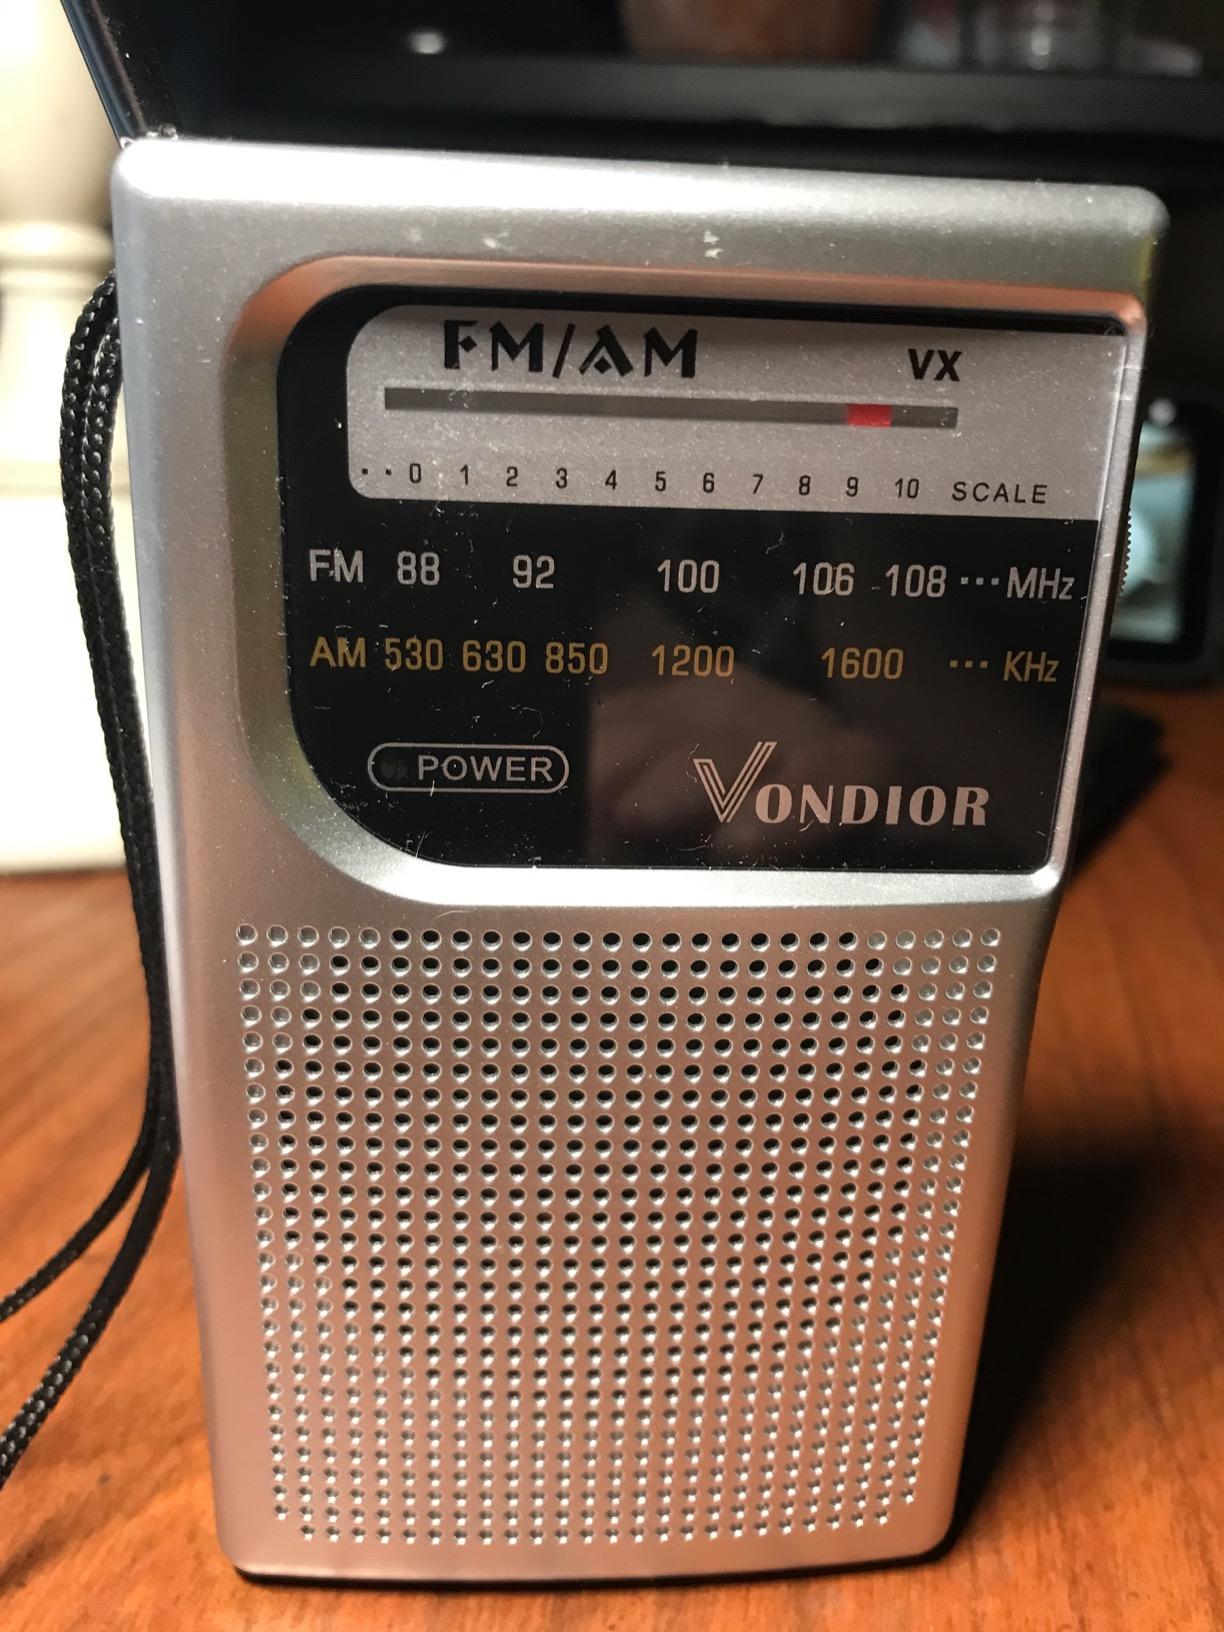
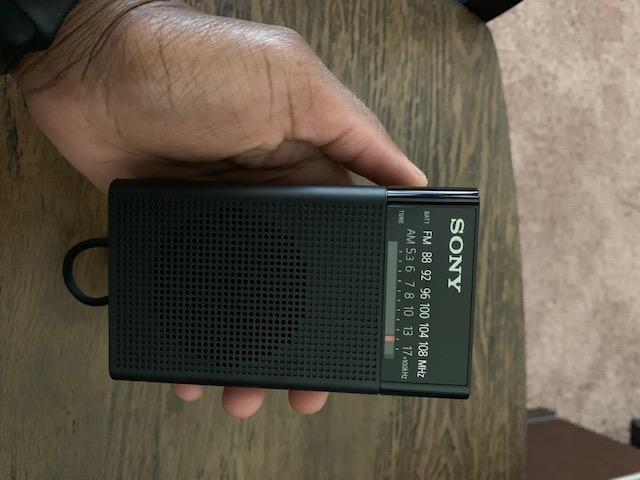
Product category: radio
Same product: no